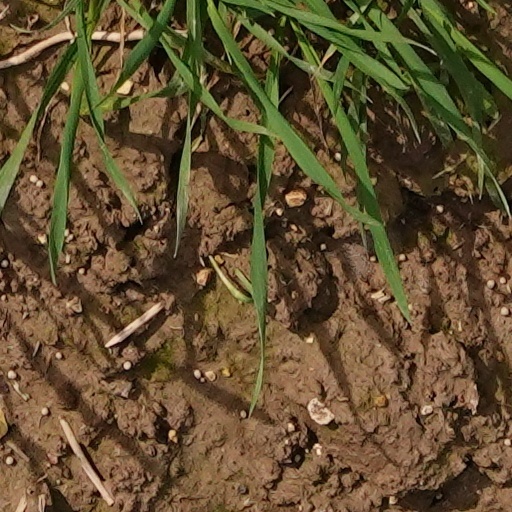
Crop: wheat